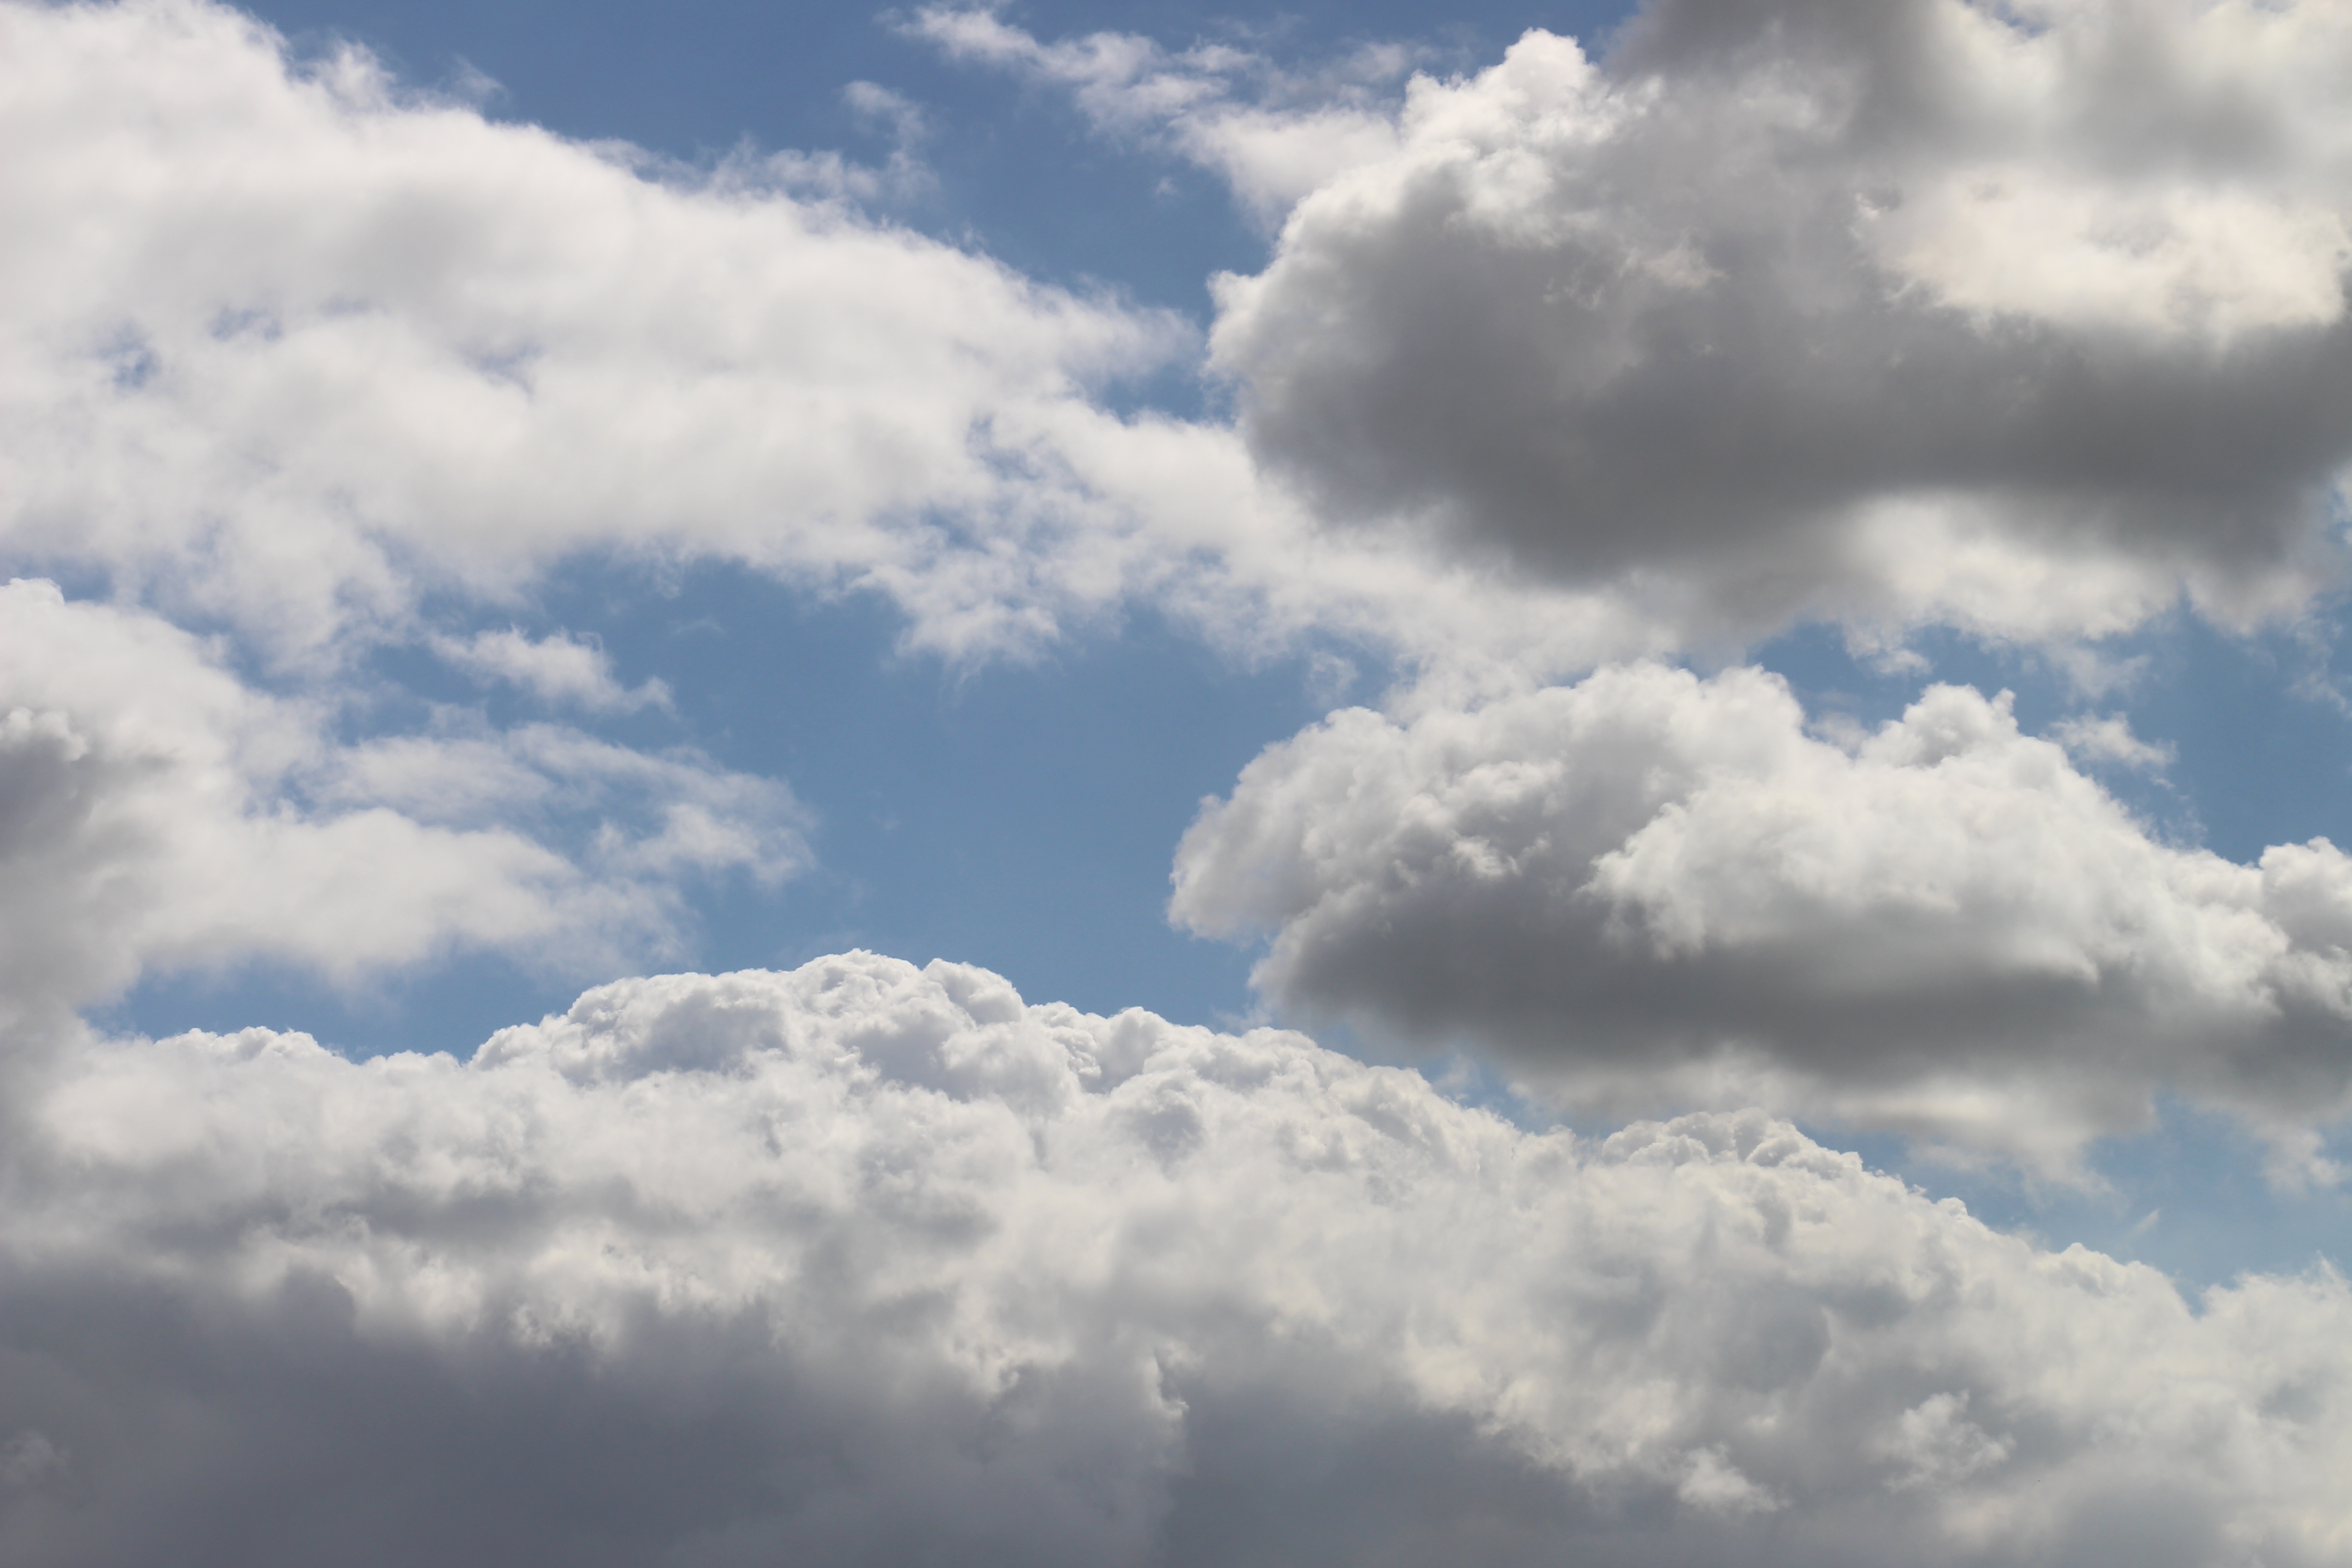
cloud, sky, white, atmosphere, daytime, cumulus, blue, clouds, dramatic sky, mood, clouds form, wolkenwand, meteorological phenomenon, atmosphere of earth